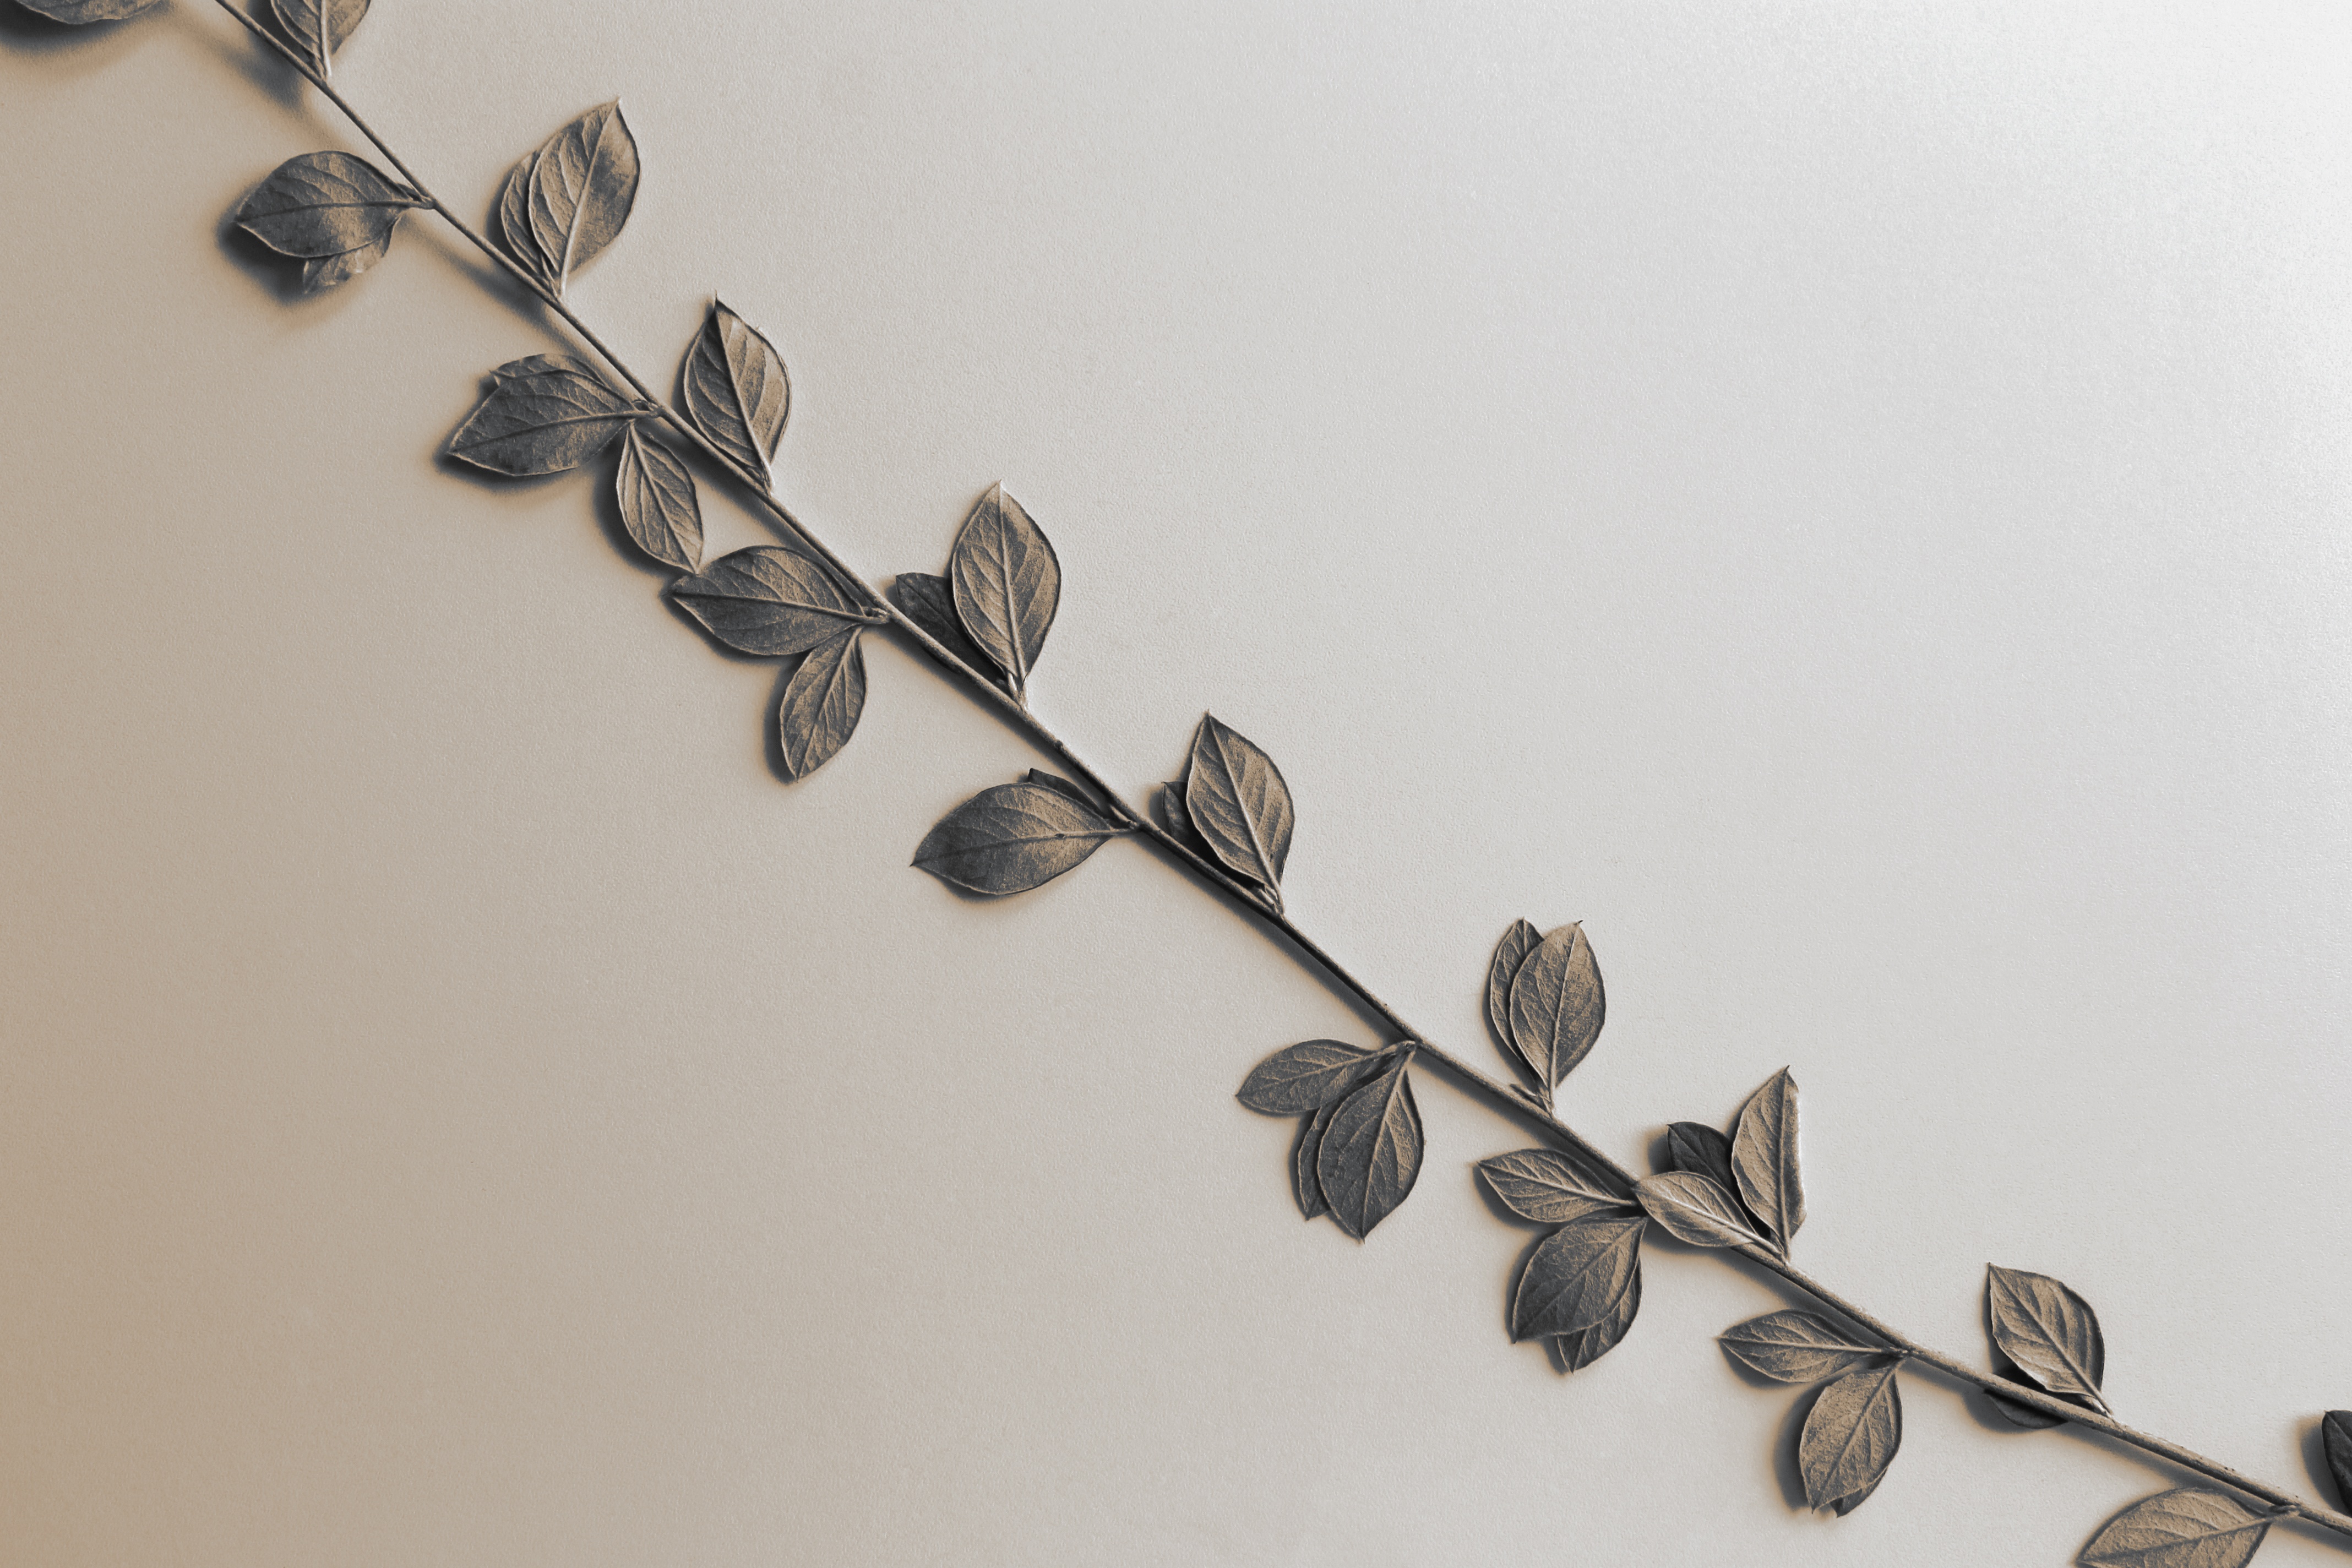
branch, lighting, twig